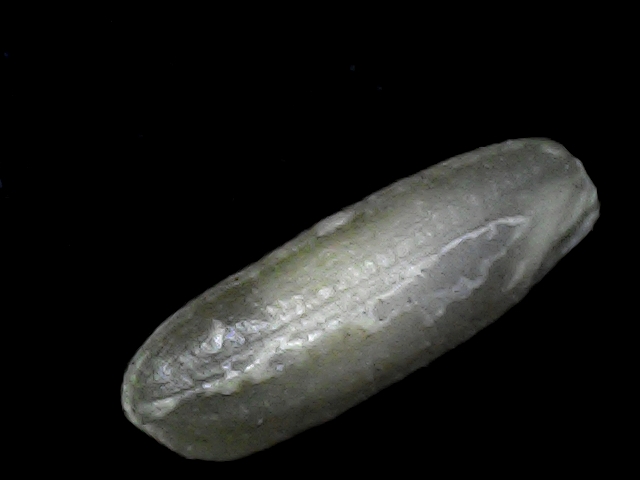
Rice variety: BD56